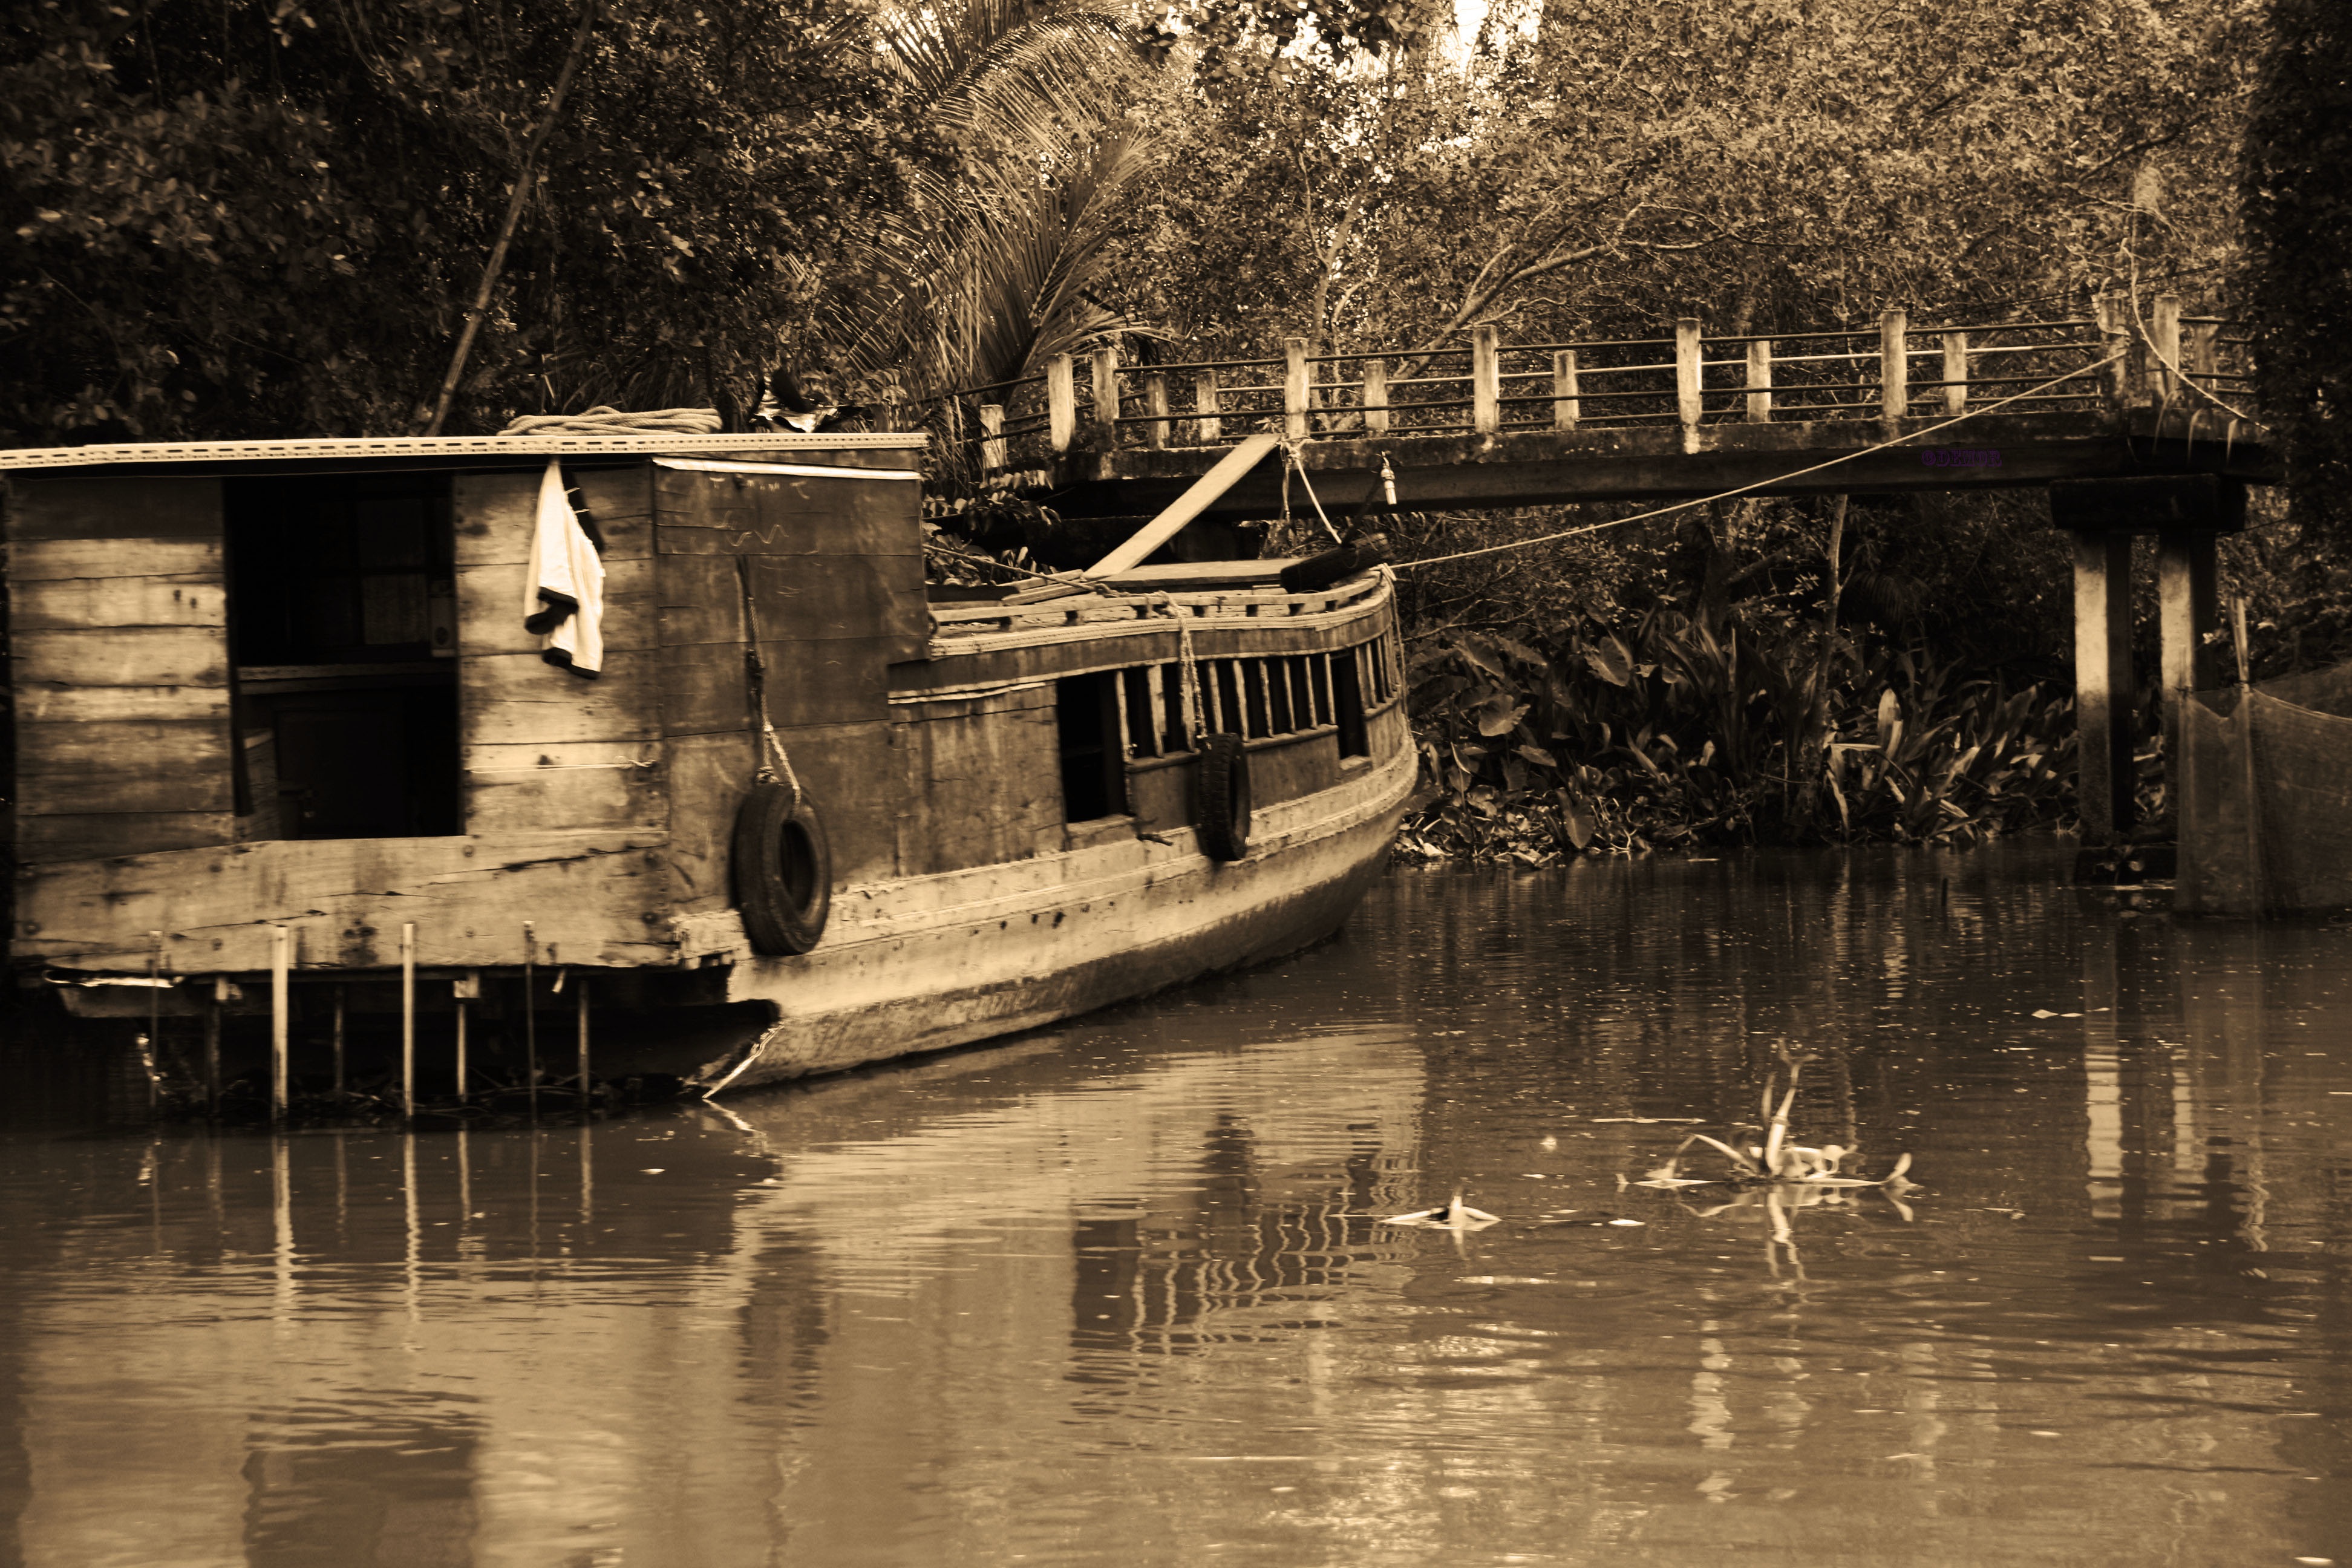
water, boat, bridge, lake, old, river, canal, ship, travel, transportation, transport, reflection, vessel, vehicle, jungle, scenic, fishing, island, harbor, port, tourism, waterway, trees, outdoors, wooden